Arnold Ebiketie

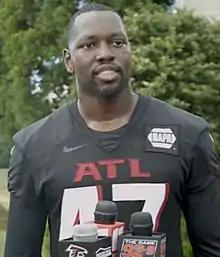
Ebiketie in 2022

Arnold Kevin Ebiketie (born 23 January 1999) is a Cameroonian professional American football linebacker for the Atlanta Falcons of the National Football League (NFL). He played college football for the Temple Owls before transferring to Penn State.